Ulysses S. Webb

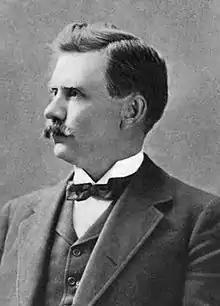
Webb in 1903

Webb drafted the California Alien Land Law of 1913, which was signed by Governor Hiram Johnson. It prohibited ownership and leasing of land in California by those ineligible for citizenship for more than three years. The discriminatory law adversely affected Asian Americans, as they were not eligible for citizenship. It particularly sought to reduce the prominence of Japanese Americans in California's agriculture. Webb vigorously prosecuted land transfers made to avoid enforcement of the law. In the 1930s, Webb's office pressured Fish and Game authorities to go after aliens with commercial fishermen's licenses and prevent offloading of fish at the port of San Diego.